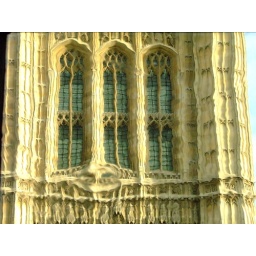
St stephens tower through old window in Jewel tower